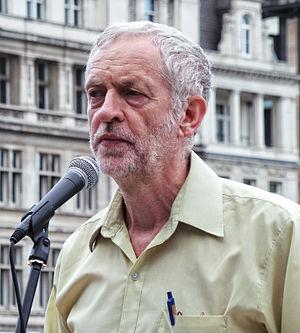
Jeremy Bernard Corbyn [ˈdʒɛɹɪmi kɔːbɪn], né le 26 mai 1949 à Chippenham, est un homme politique britannique.